Ryedale

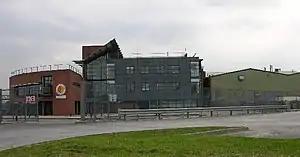
Once the Malton Bacon Factory was the town's largest employer; Karro Foods now has a processing plant here

The market towns of Helmsley, Kirkbymoorside, Pickering and Malton were the largest centres of population in the Ryedale District with about half of the population living there. The eastern part of the area is dominated by the influence of Scarborough.